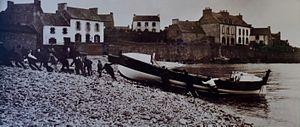
Le canot de sauvetage Amiral Roussin de l'Île-Molène vers 1910
Île-Molène [il mɔlɛn] est une commune française, principalement constituée de l'île de Molène, île de l'Iroise au large de la côte ouest du Finistère, en Bretagne. La plupart des autres îles de l'archipel de Molène appartiennent en réalité à la commune du Conquet.